Bellanca Cruisair

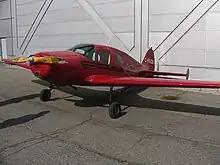
Bellanca 14-13-2

The 14-13 was introduced in 1946; in its improved 14-13-3 version the aircraft remained in production until 1956.